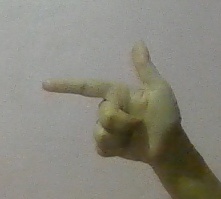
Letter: yaa